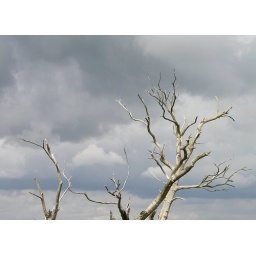
tree in the sky